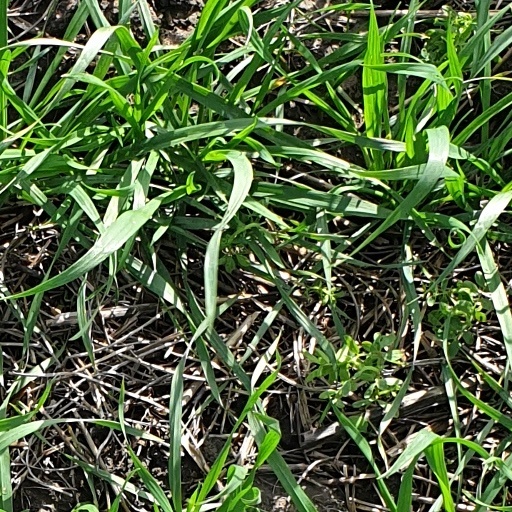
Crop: wheat